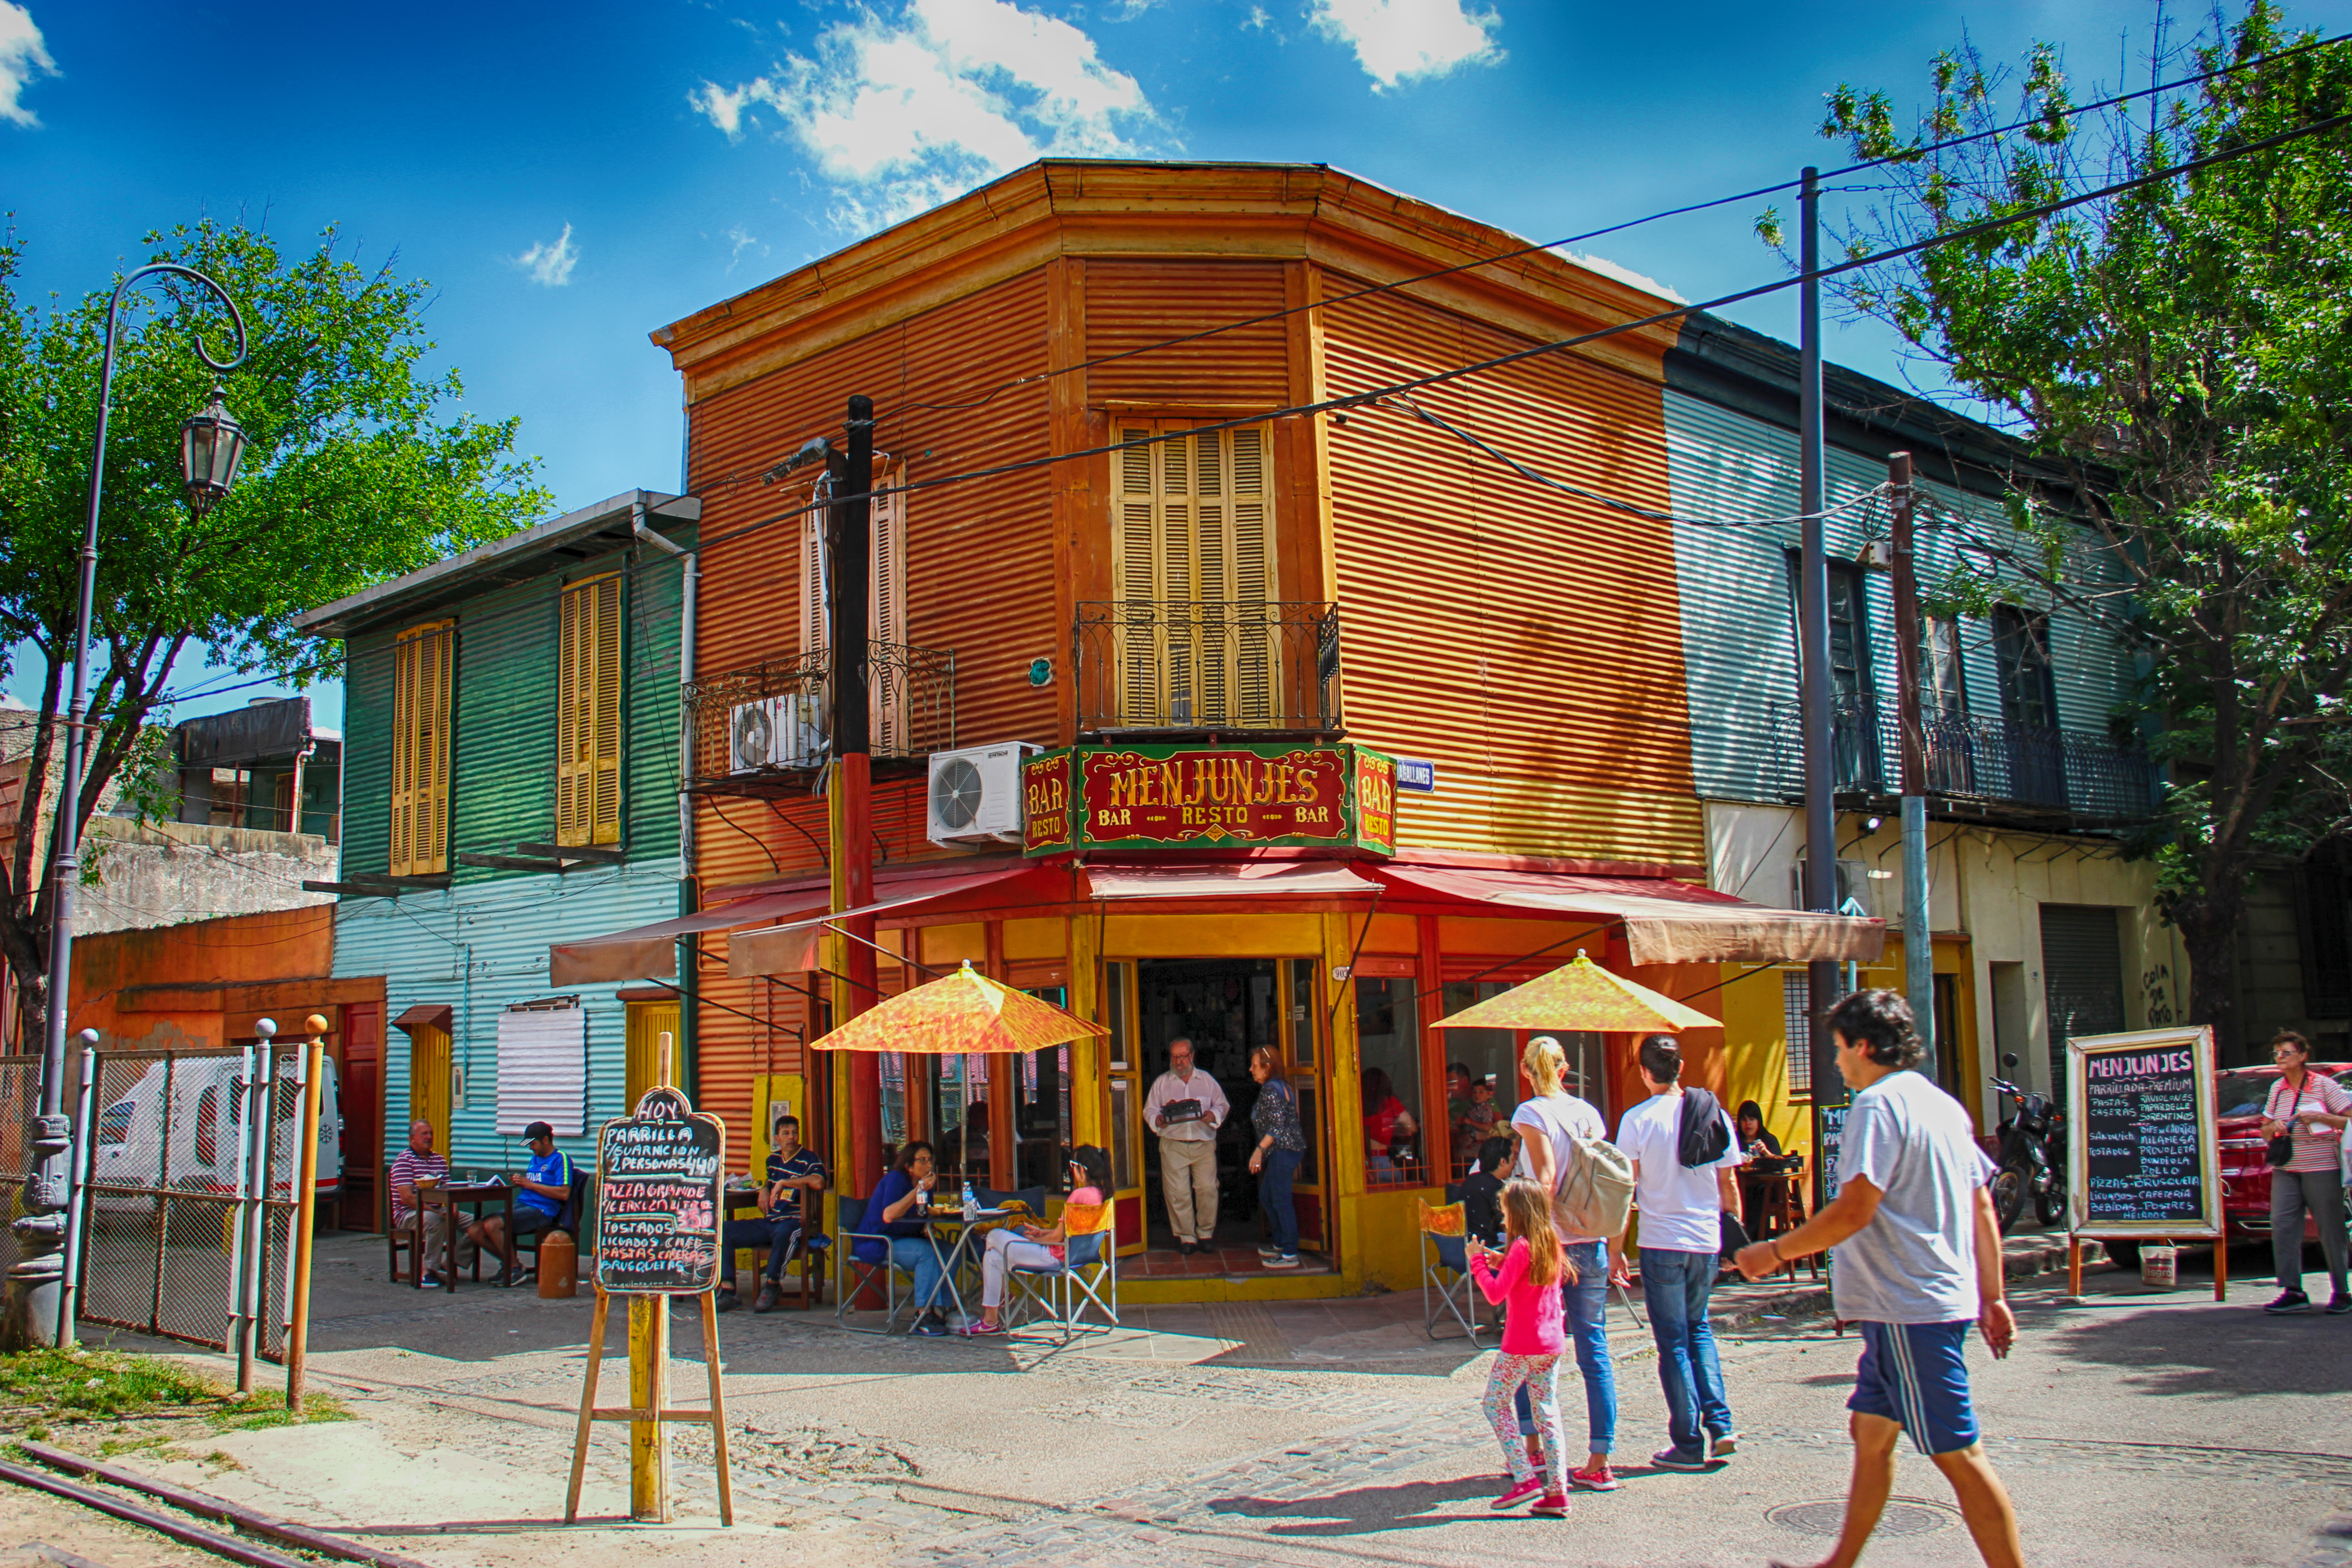
argentina, buenos aires, la boca, town, neighbourhood, building, mixed use, human settlement, architecture, house, leisure, city, urban area, sky, pedestrian, tourism, street, metropolitan area, tree, facade, real estate, vacation, downtown, home, residential area, road, commercial building